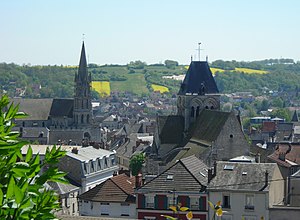
Étampes
Étampes
Étampes
Étampes er en kommune i de sydlige forstæder til Paris i Frankrig. Étampes ligger 48,1 km fra centrum af Paris, og er sous-préfecture i departementet Essonne.